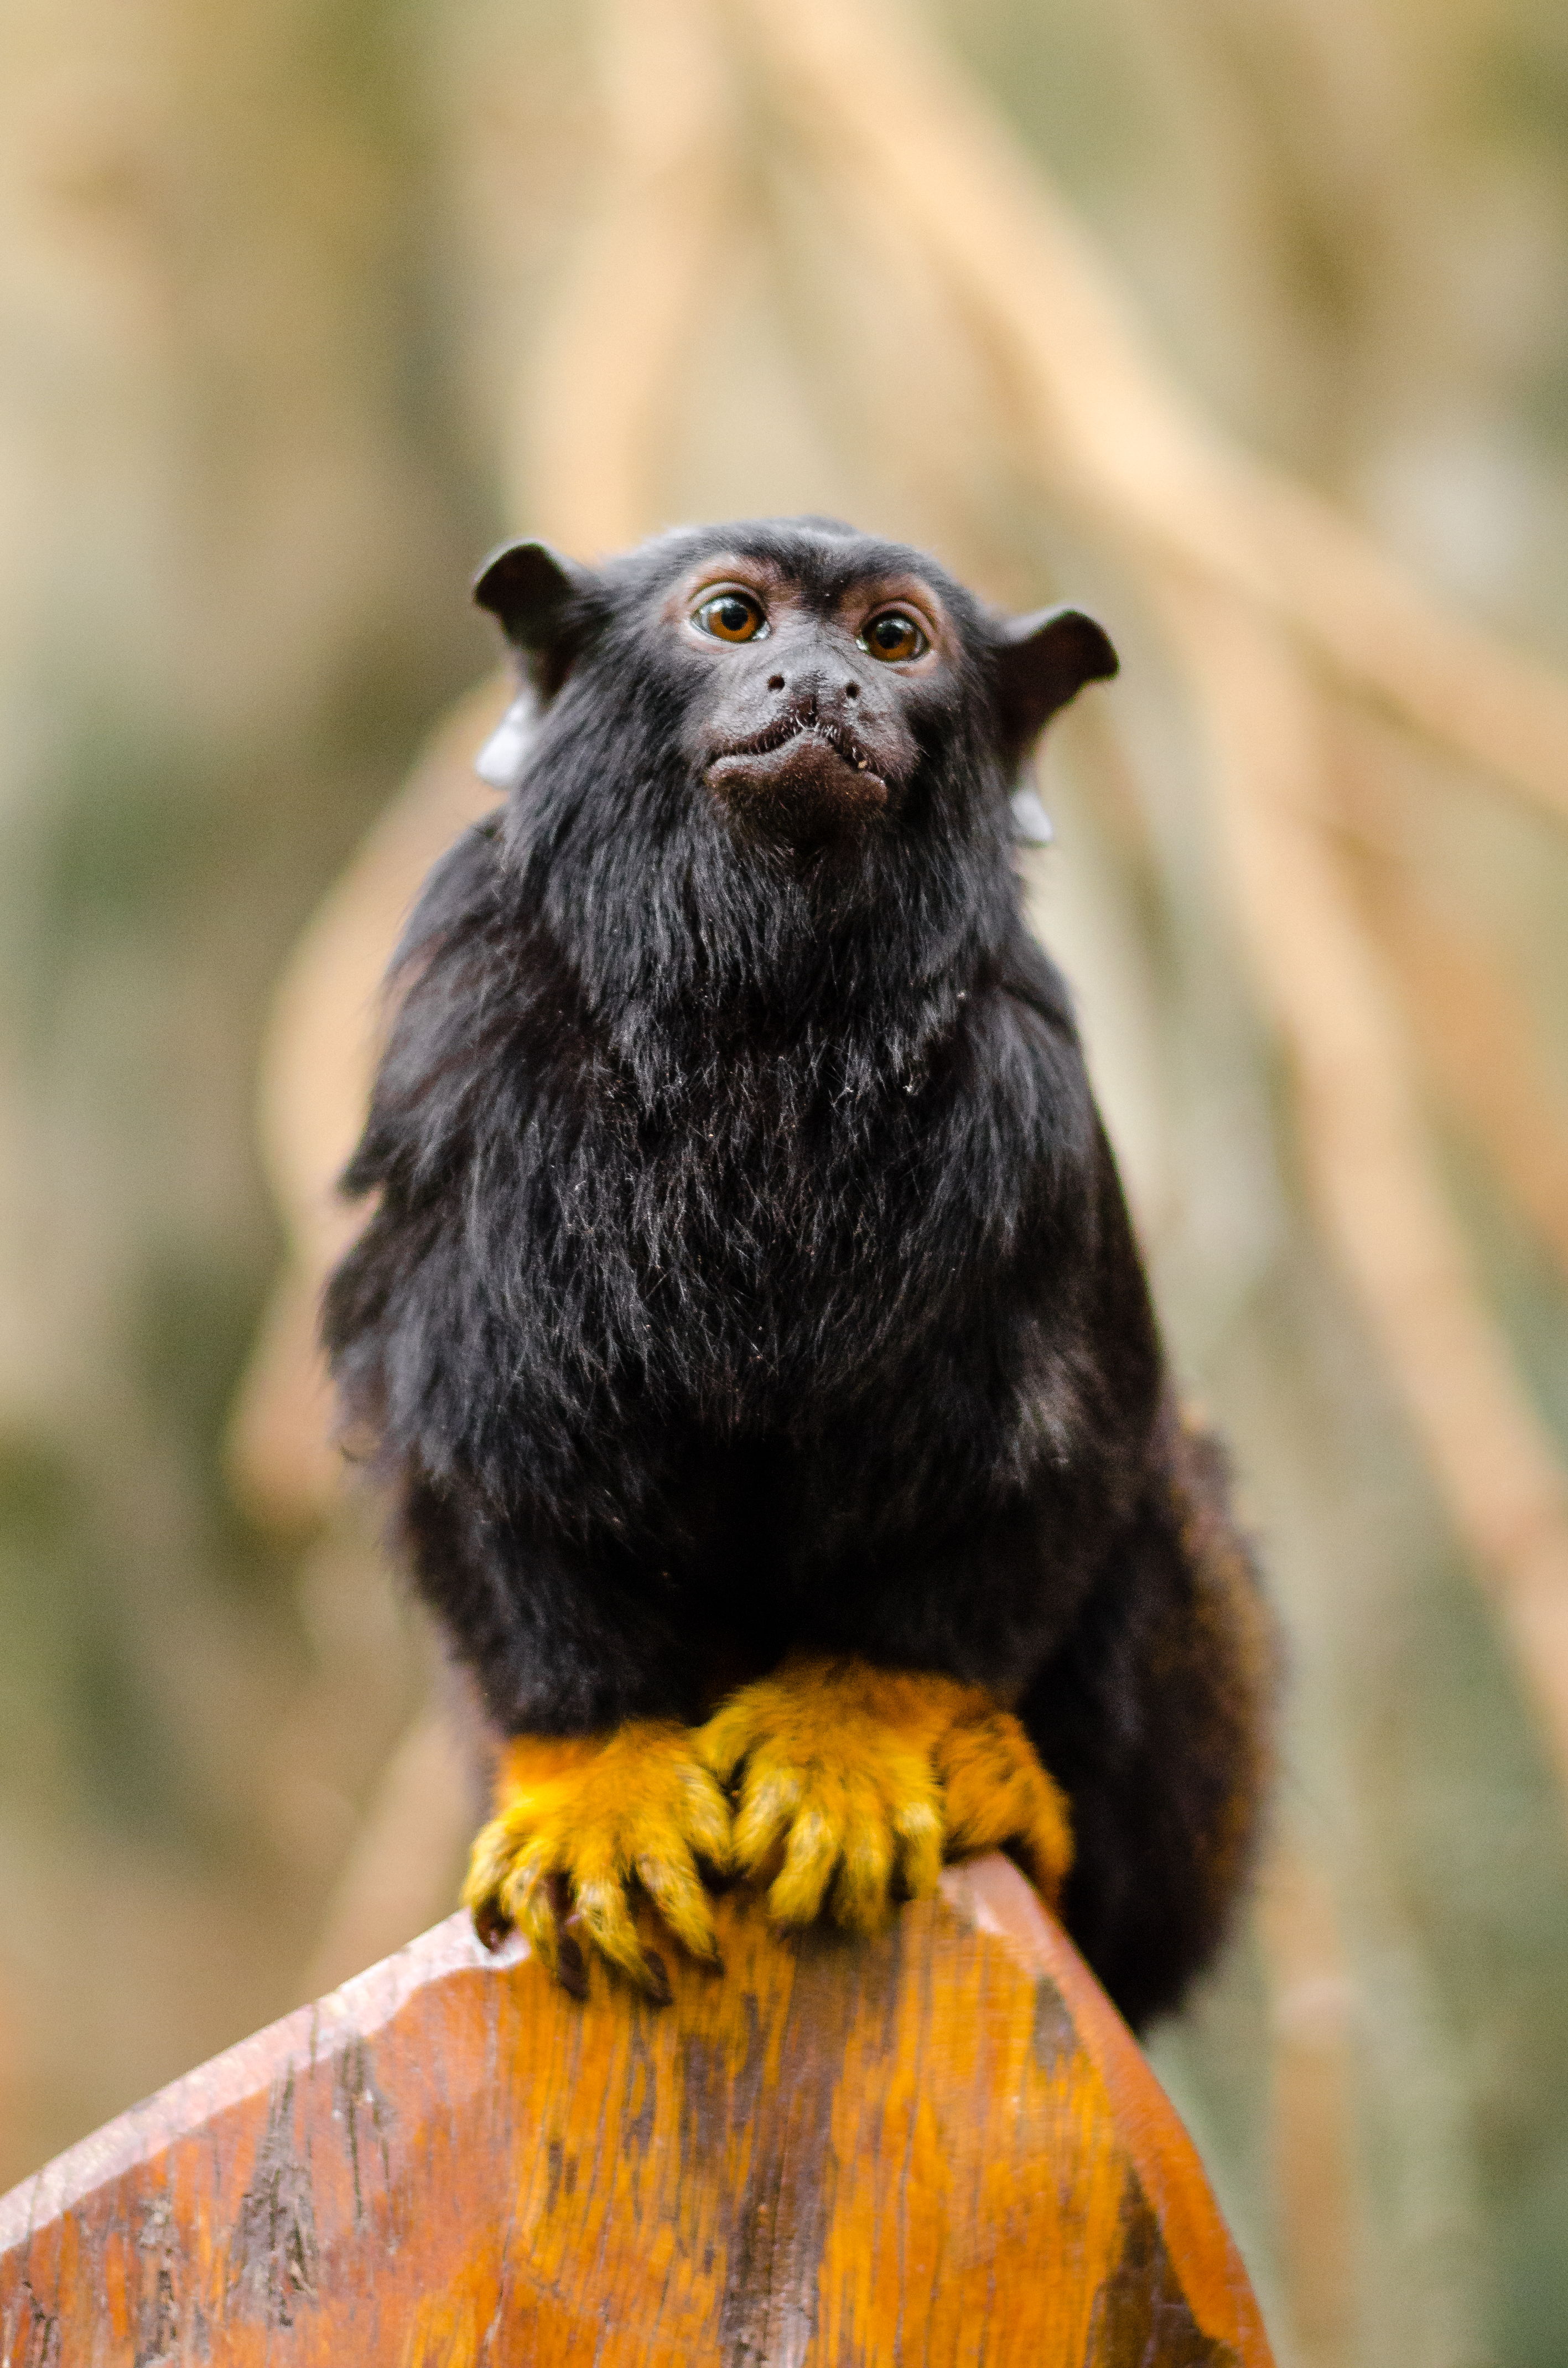
bokeh, feet, animal, cute, wildlife, zoo, fur, golden, tropical, small, america, mammal, black, monkey, fauna, primate, world, chimpanzee, south, gold, hands, animals, furry, vertebrate, new, germany, deutschland, schwarz, deutsch, german, ss, fell, mains, niedlich, tierpark, pelz, pelzig, hnde, fse, tropisch, sdamerika, klein, affe, aux, midas, affen, tamarin, winzig, saguinus, tamarino, rousses, ormana, neuweltaffen, goldenhanded, roodhandtamarin, rdhandad, common chimpanzee, new world monkey